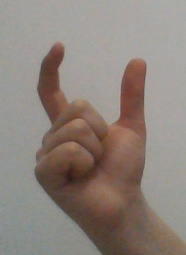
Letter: nun